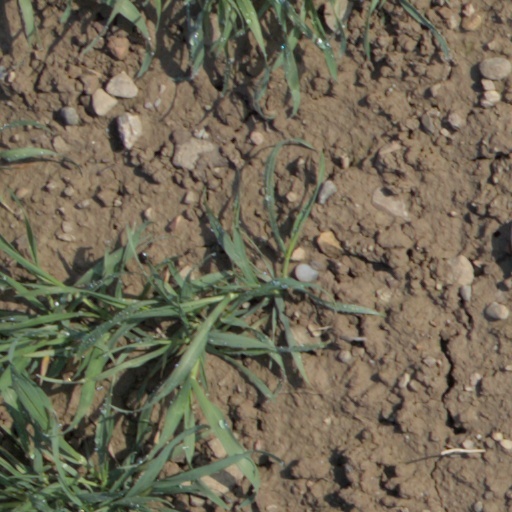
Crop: wheat